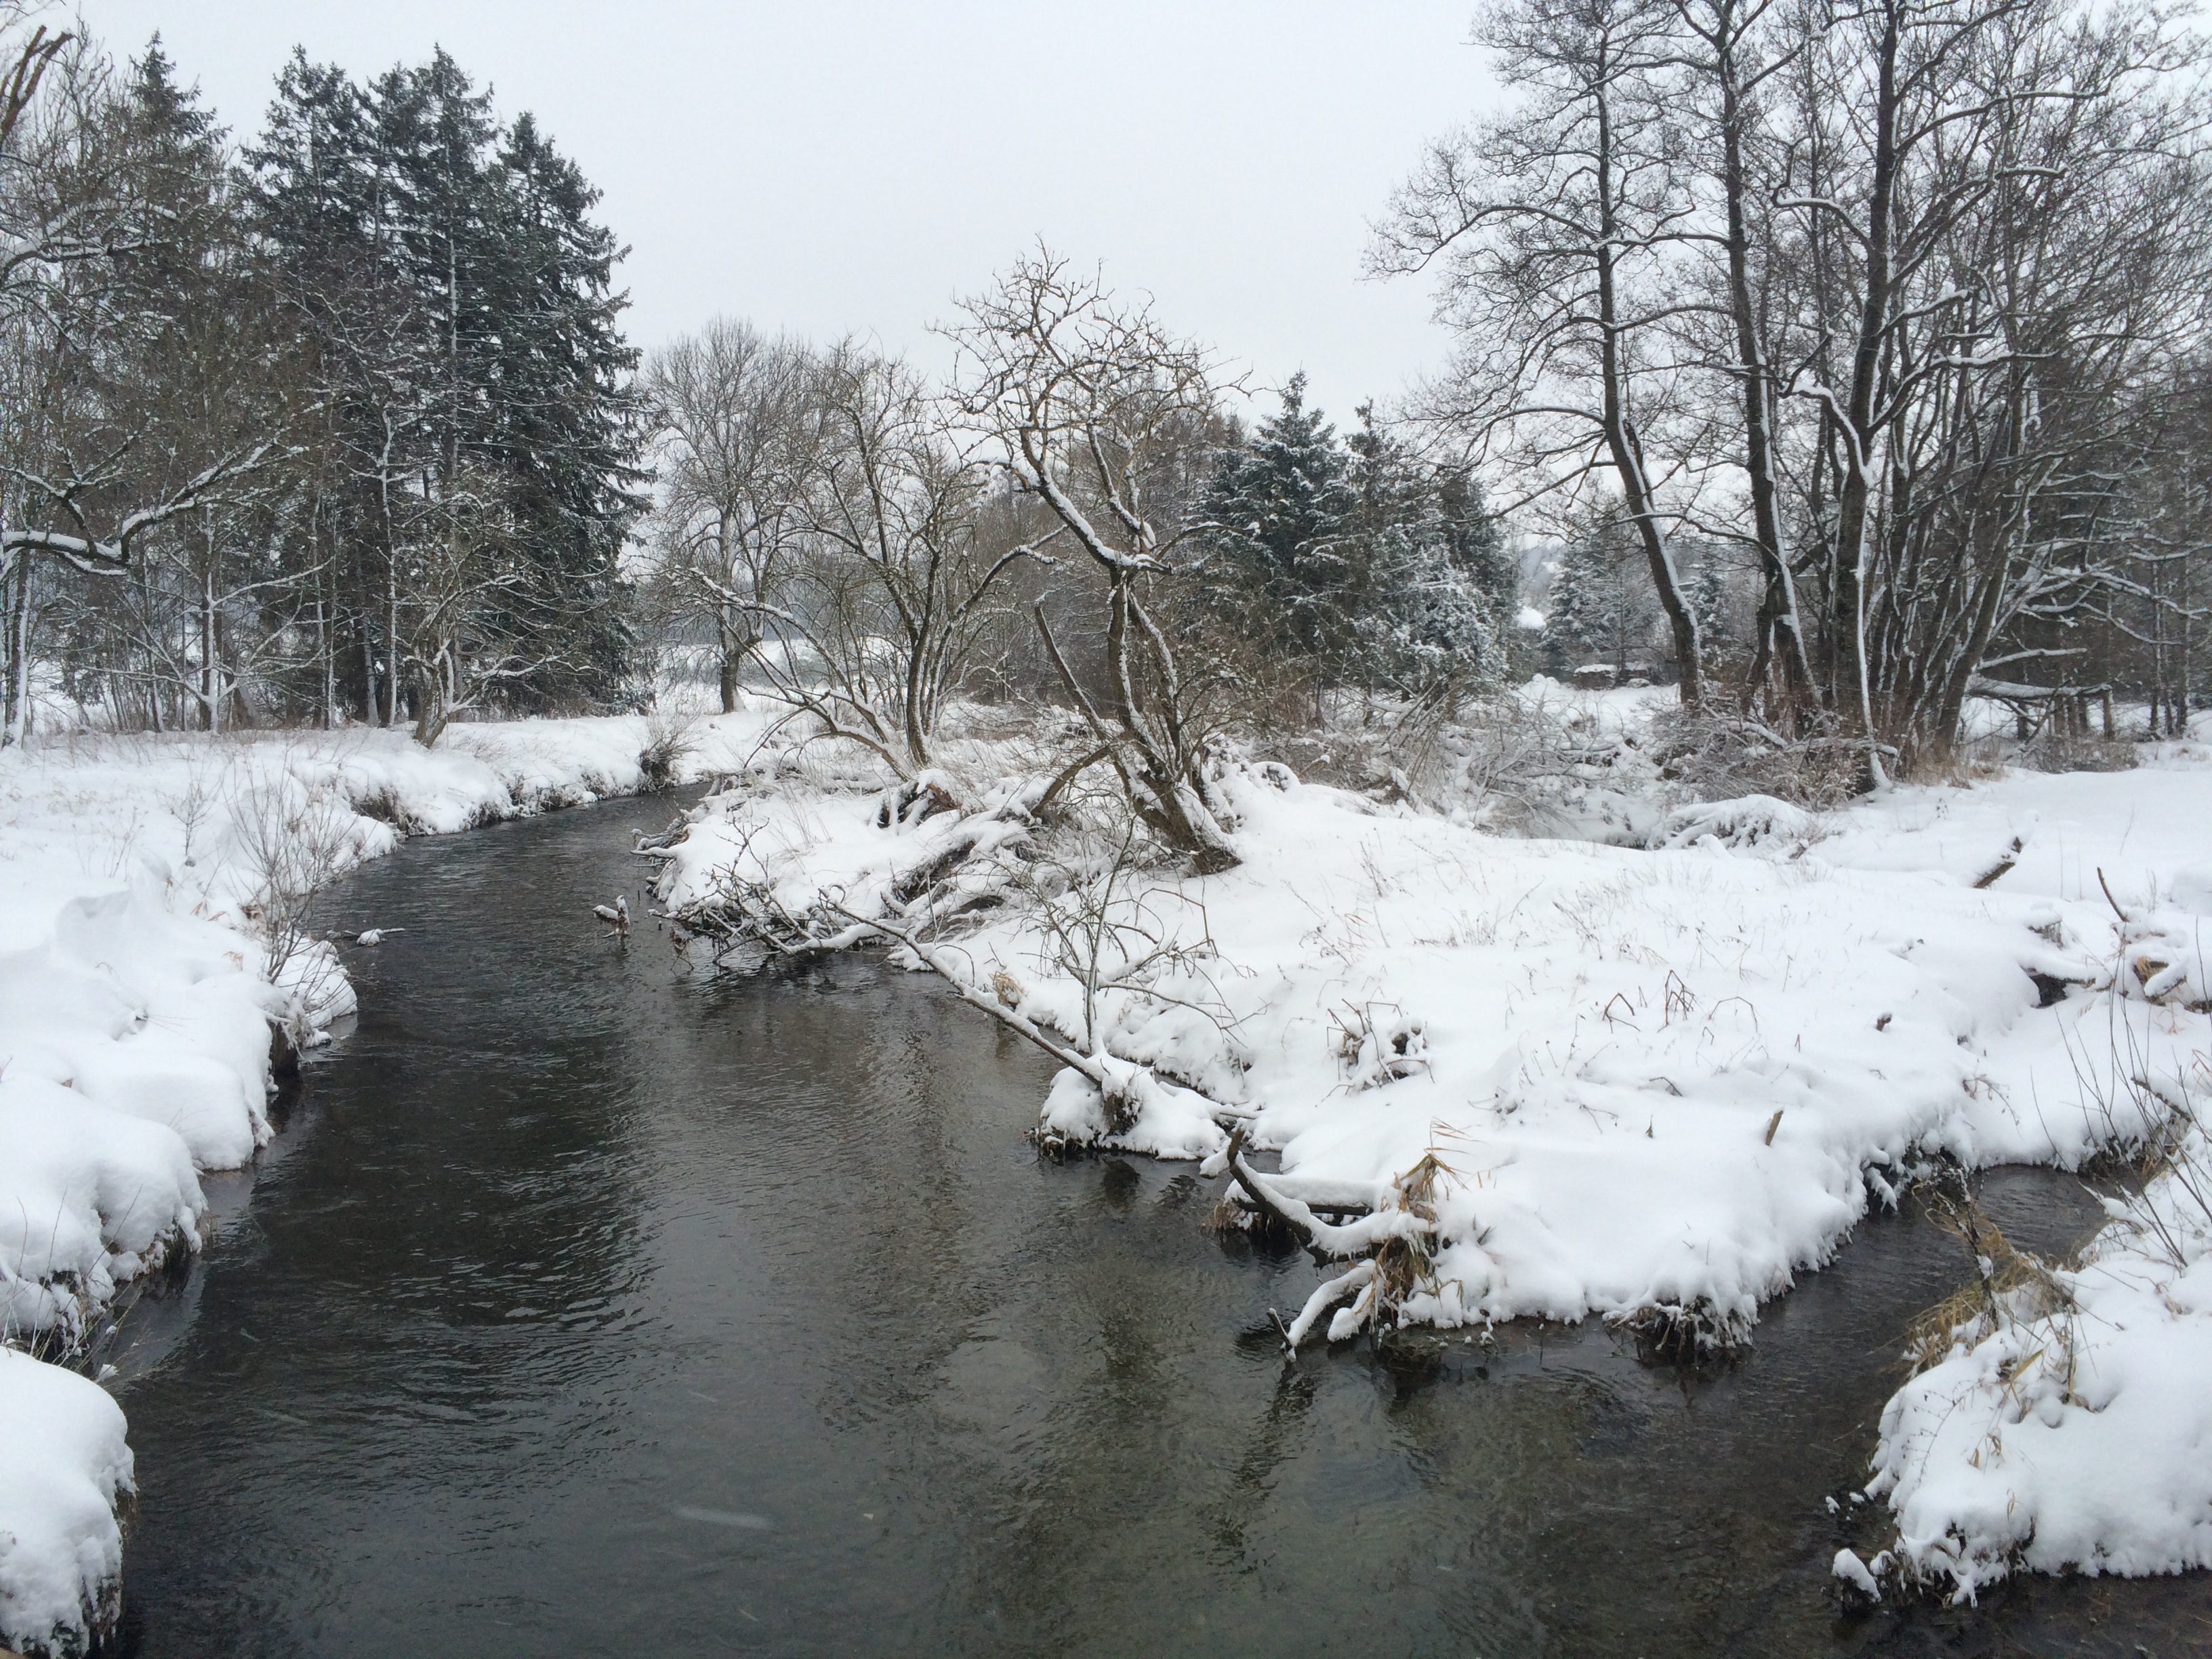
water, creek, snow, winter, frost, river, pond, stream, ice, weather, season, waterway, bach, located, freezing